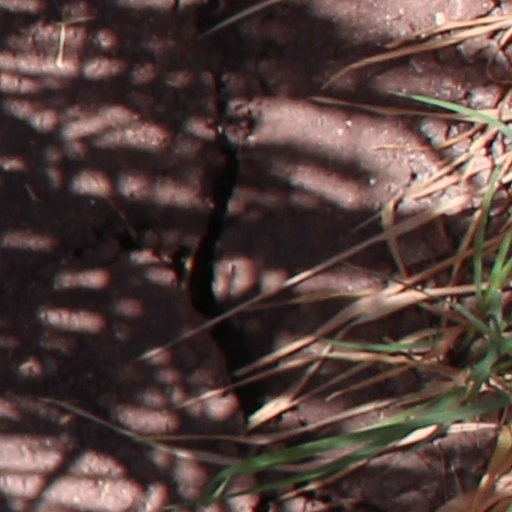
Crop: wheat